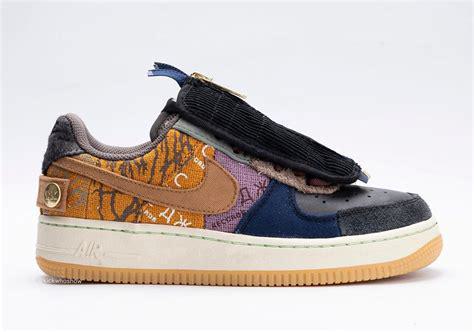
Brand: Nike
Model: Air Force